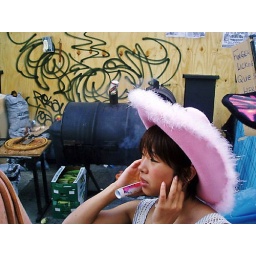
nottinghill carnival girl w pink hat against graffiti